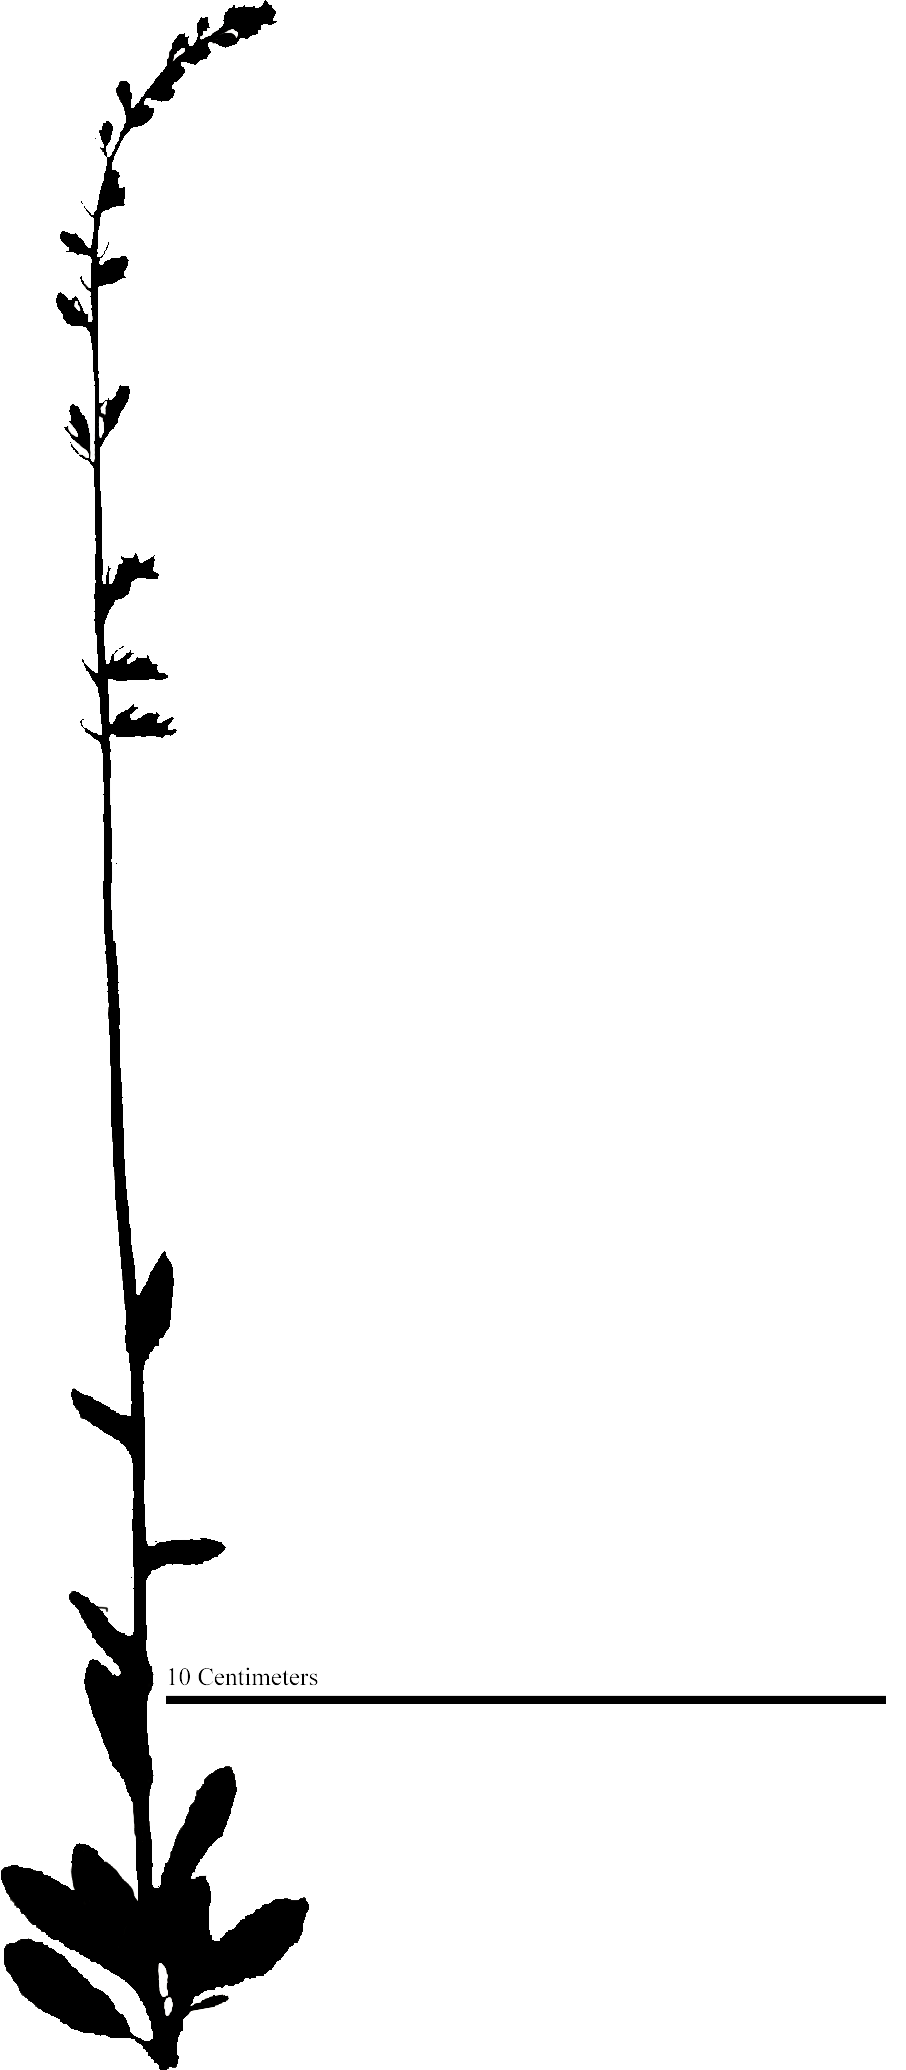
Species: Lobelia appendiculata
Plant height: 28.8 cm, width: 4.3 cm